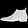
Label: Ankle boot